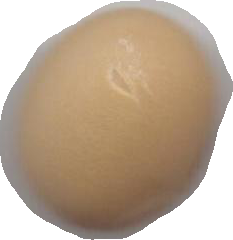
Variety: Anjasmoro